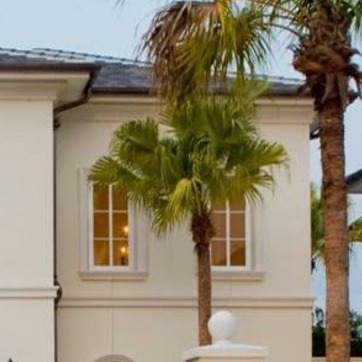
Material: foliage